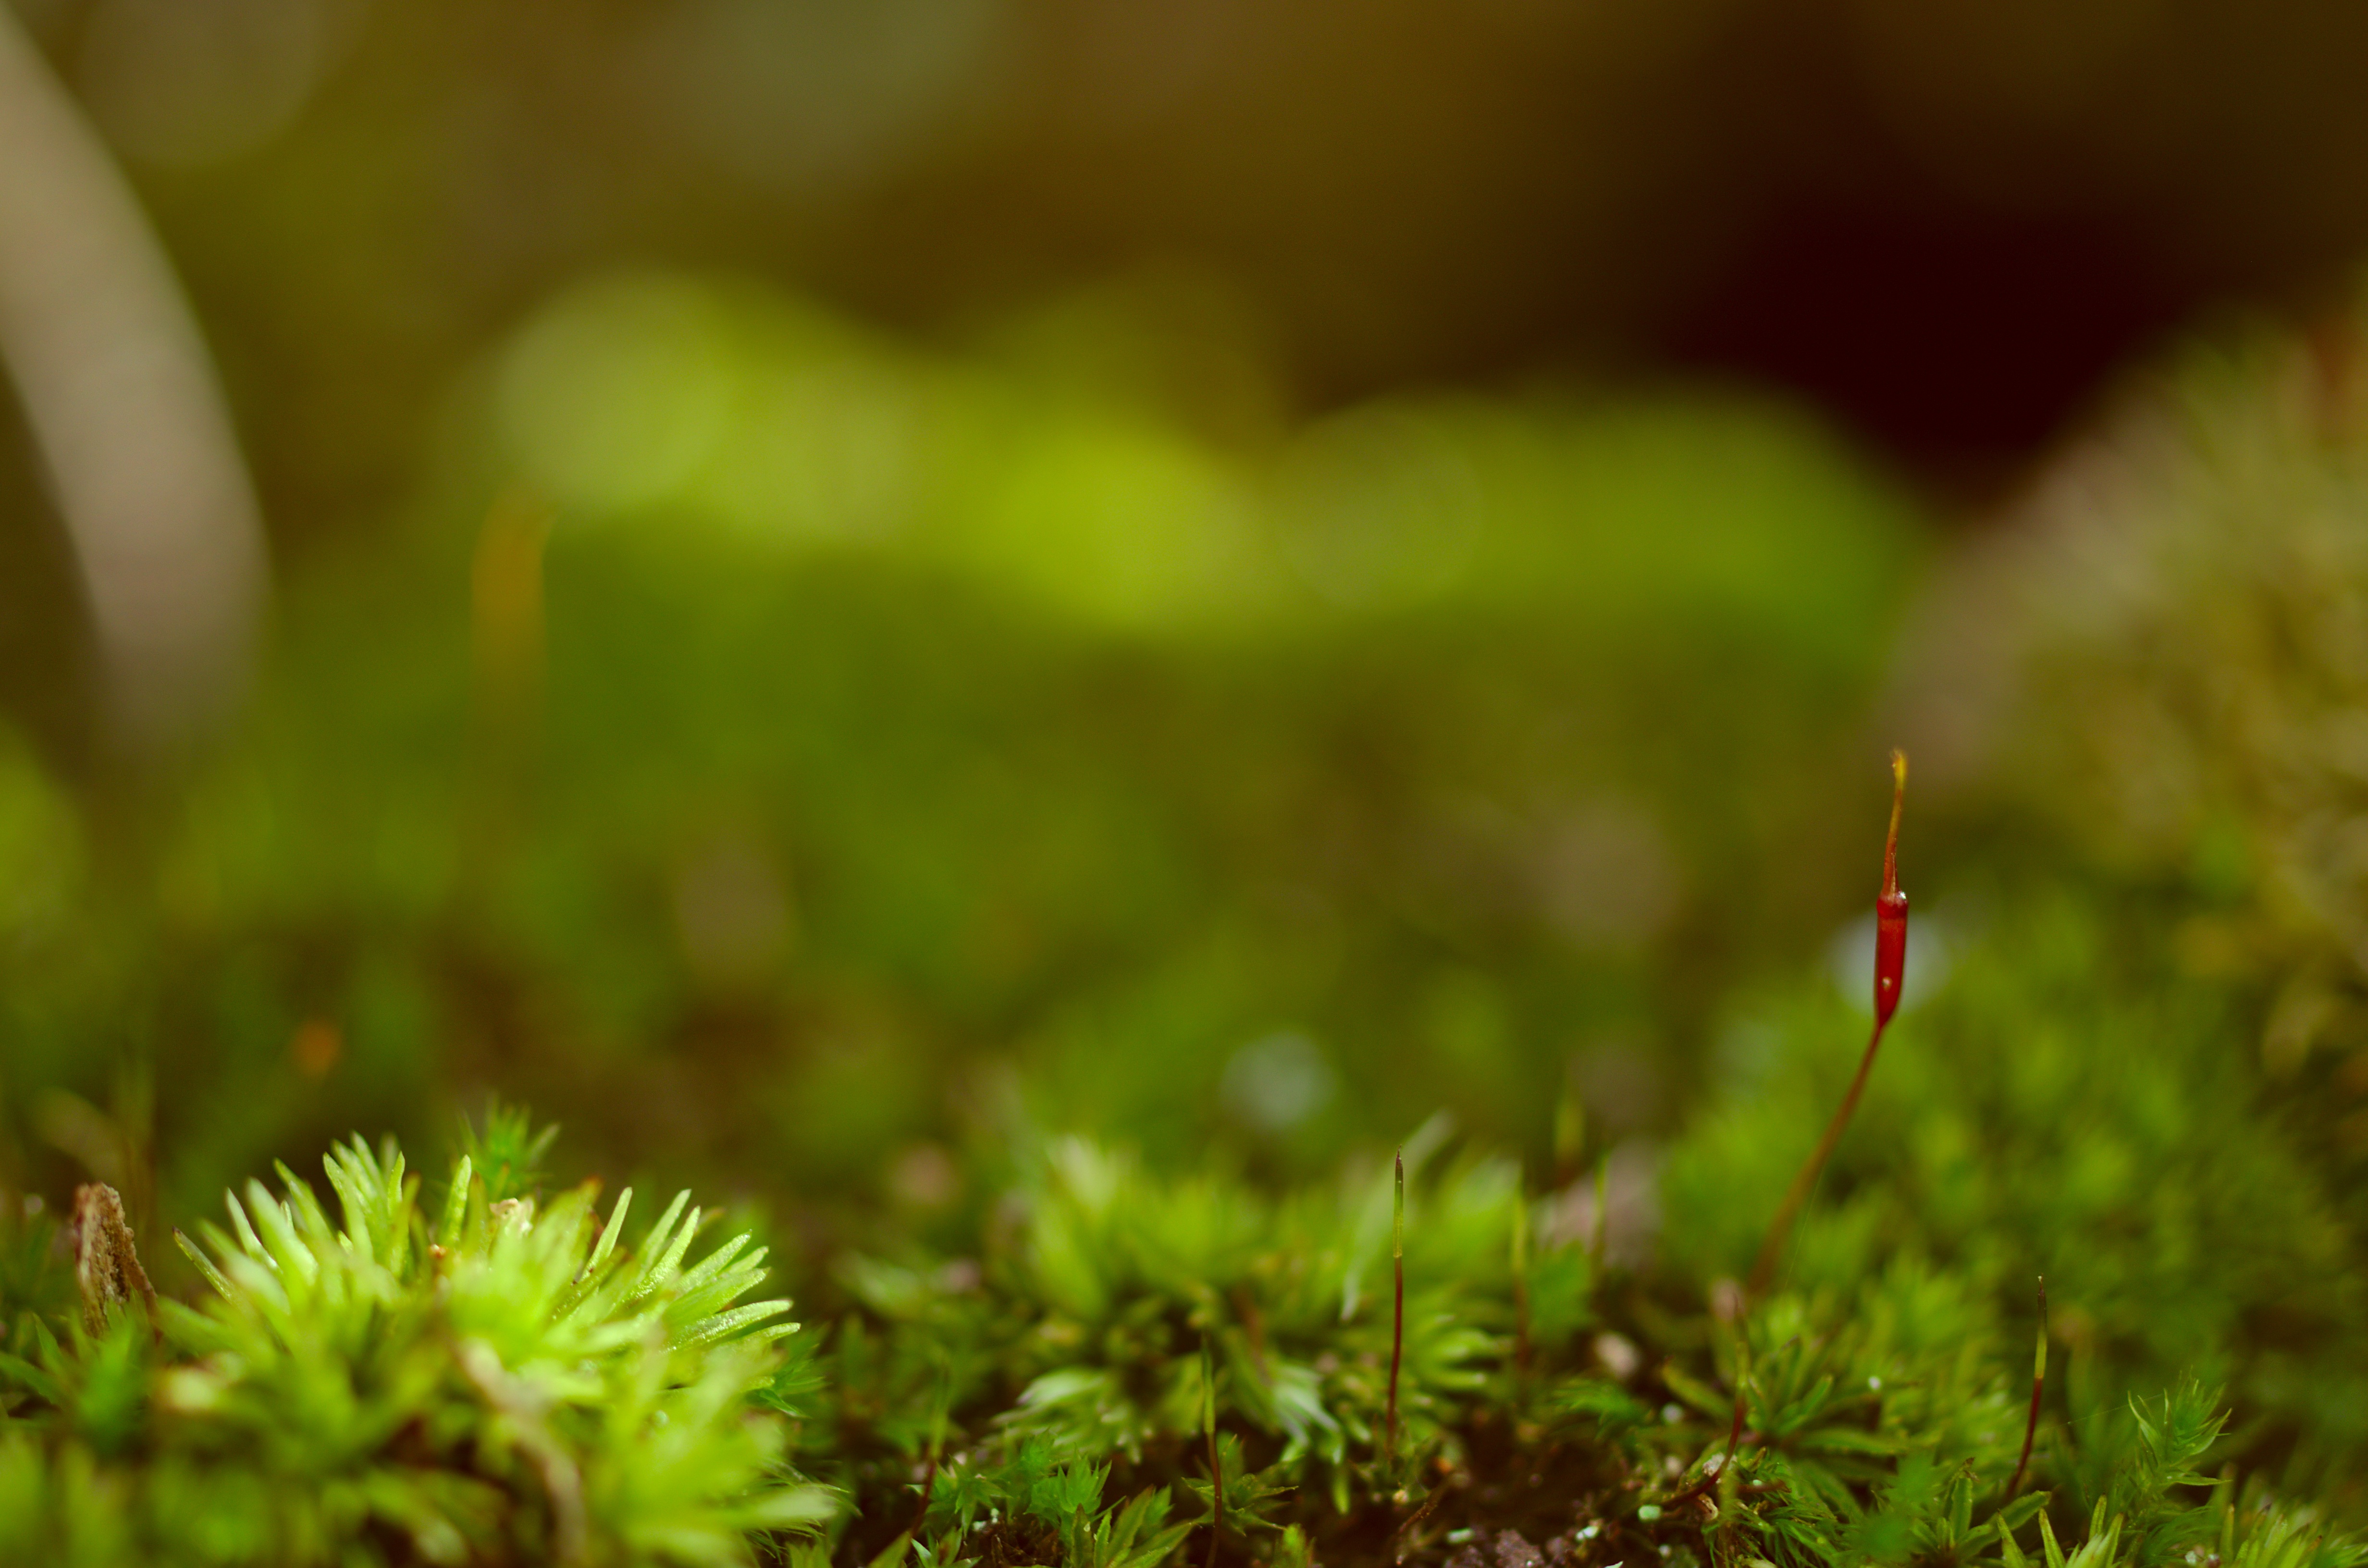
tree, nature, forest, grass, plant, lawn, meadow, sunlight, leaf, flower, moss, green, autumn, soil, botany, flora, close up, macro photography, grass family, plant stem, land plant, non vascular land plant